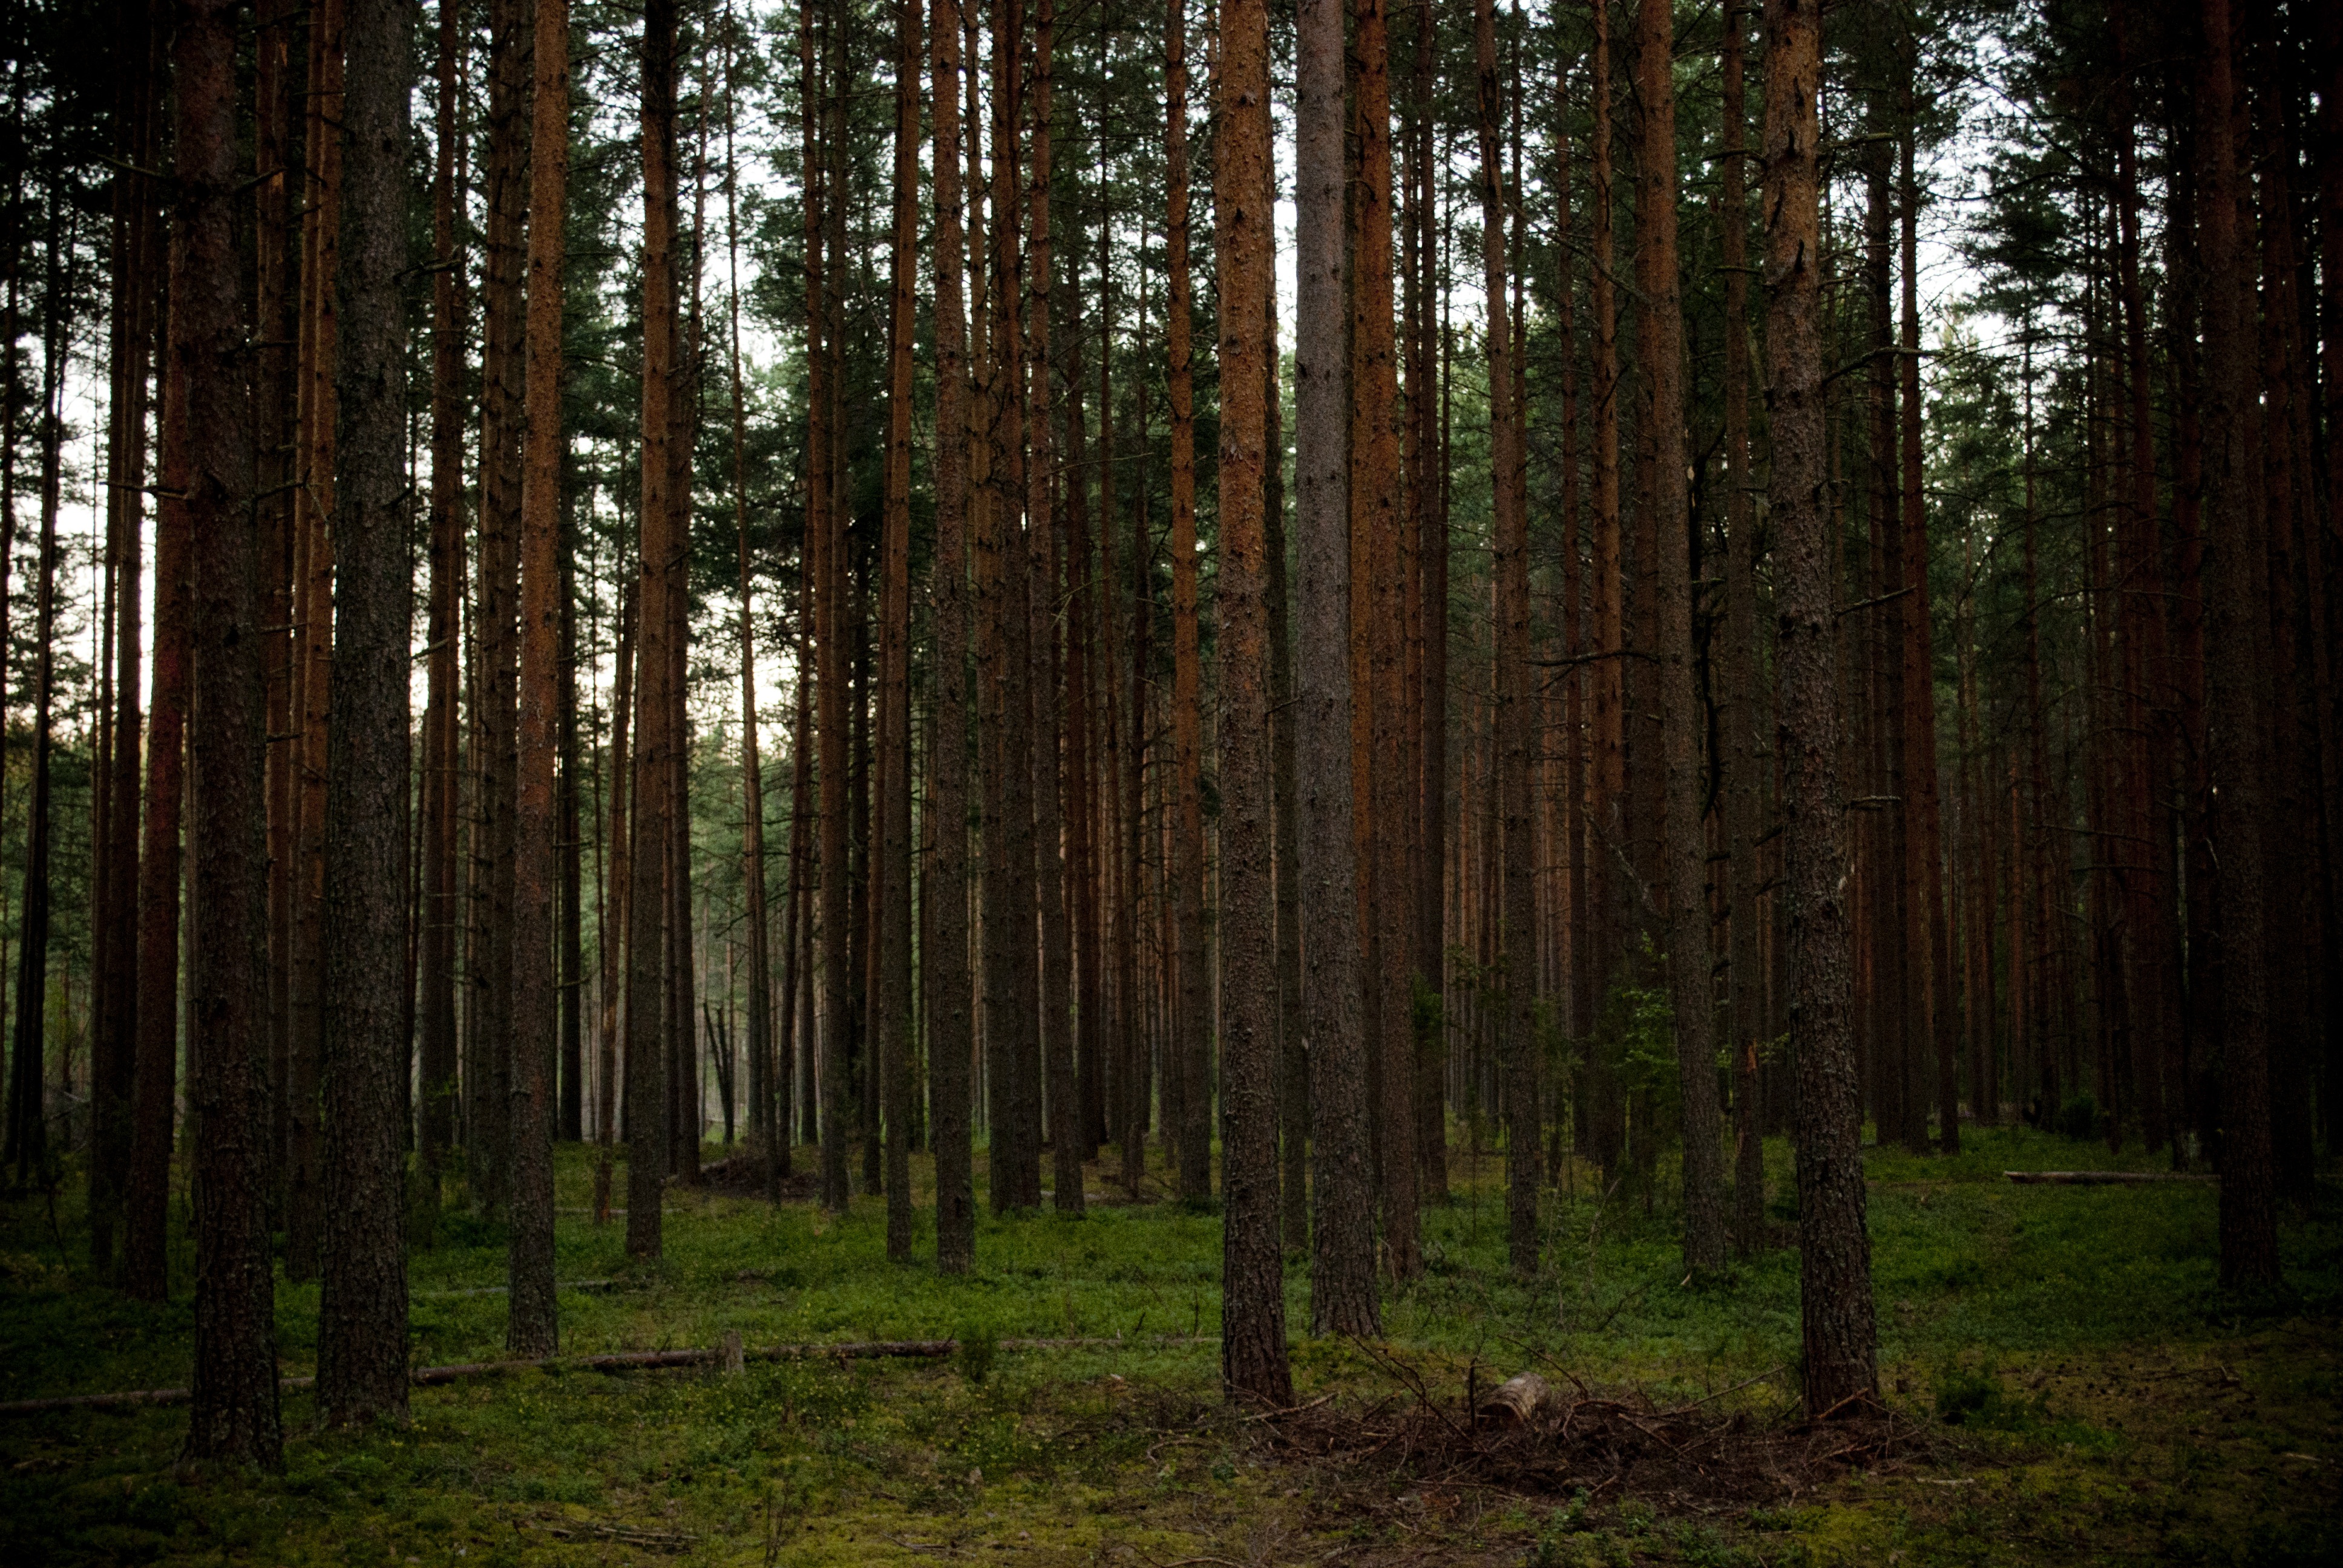
landscape, tree, nature, forest, path, wilderness, branch, light, plant, sun, fog, road, mist, trail, sunlight, morning, leaf, fall, trunk, spooky, summer, dark, environment, foliage, mystery, green, scenic, natural, autumn, park, shadow, trees, leaves, outdoors, woods, scary, spruce, deciduous, grove, scene, woodland, habitat, ecosystem, biome, old growth forest, natural environment, geographical feature, atmospheric phenomenon, woody plant, temperate broadleaf and mixed forest, temperate coniferous forest